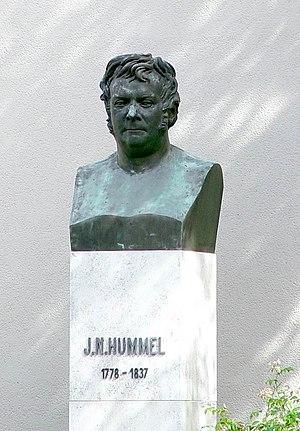
Johann Nepomuk Hummel est un compositeur autrichien, élève de Mozart, de Haydn et de Salieri. Il est considéré comme l'un des meilleurs pianistes de concert d'Europe de son temps. Principalement reconnu pour ses concertos pour piano et trompette, il a consacré l'essentiel de son activité à des pièces pour le piano. En parallèle de Beethoven, dont il est le contemporain, sa musique se classe à la jonction entre le classicisme et le romantisme.